Tumalo State Park

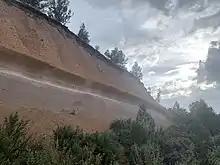
Sedimentary layers along O. B. Riley Rd on south side of park

Tumalo State Park is located in the Deschutes River canyon, running along both sides of the river. The park land on the east side of the river is mostly level with a gentle upward slope toward the east. The slope becomes much steeper at the eastern edge of the park. On the west side of the river, the park land is for the most part level.